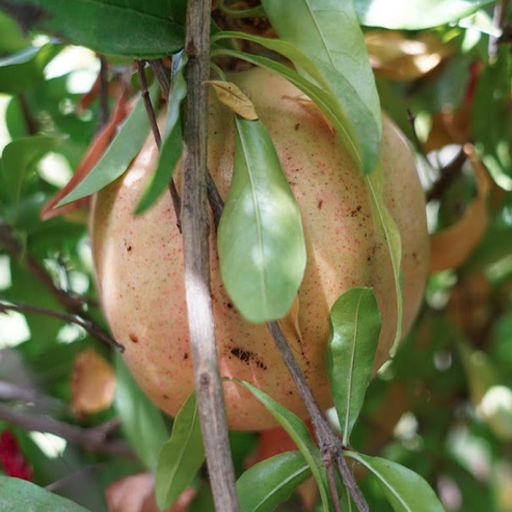
Label: Healthy